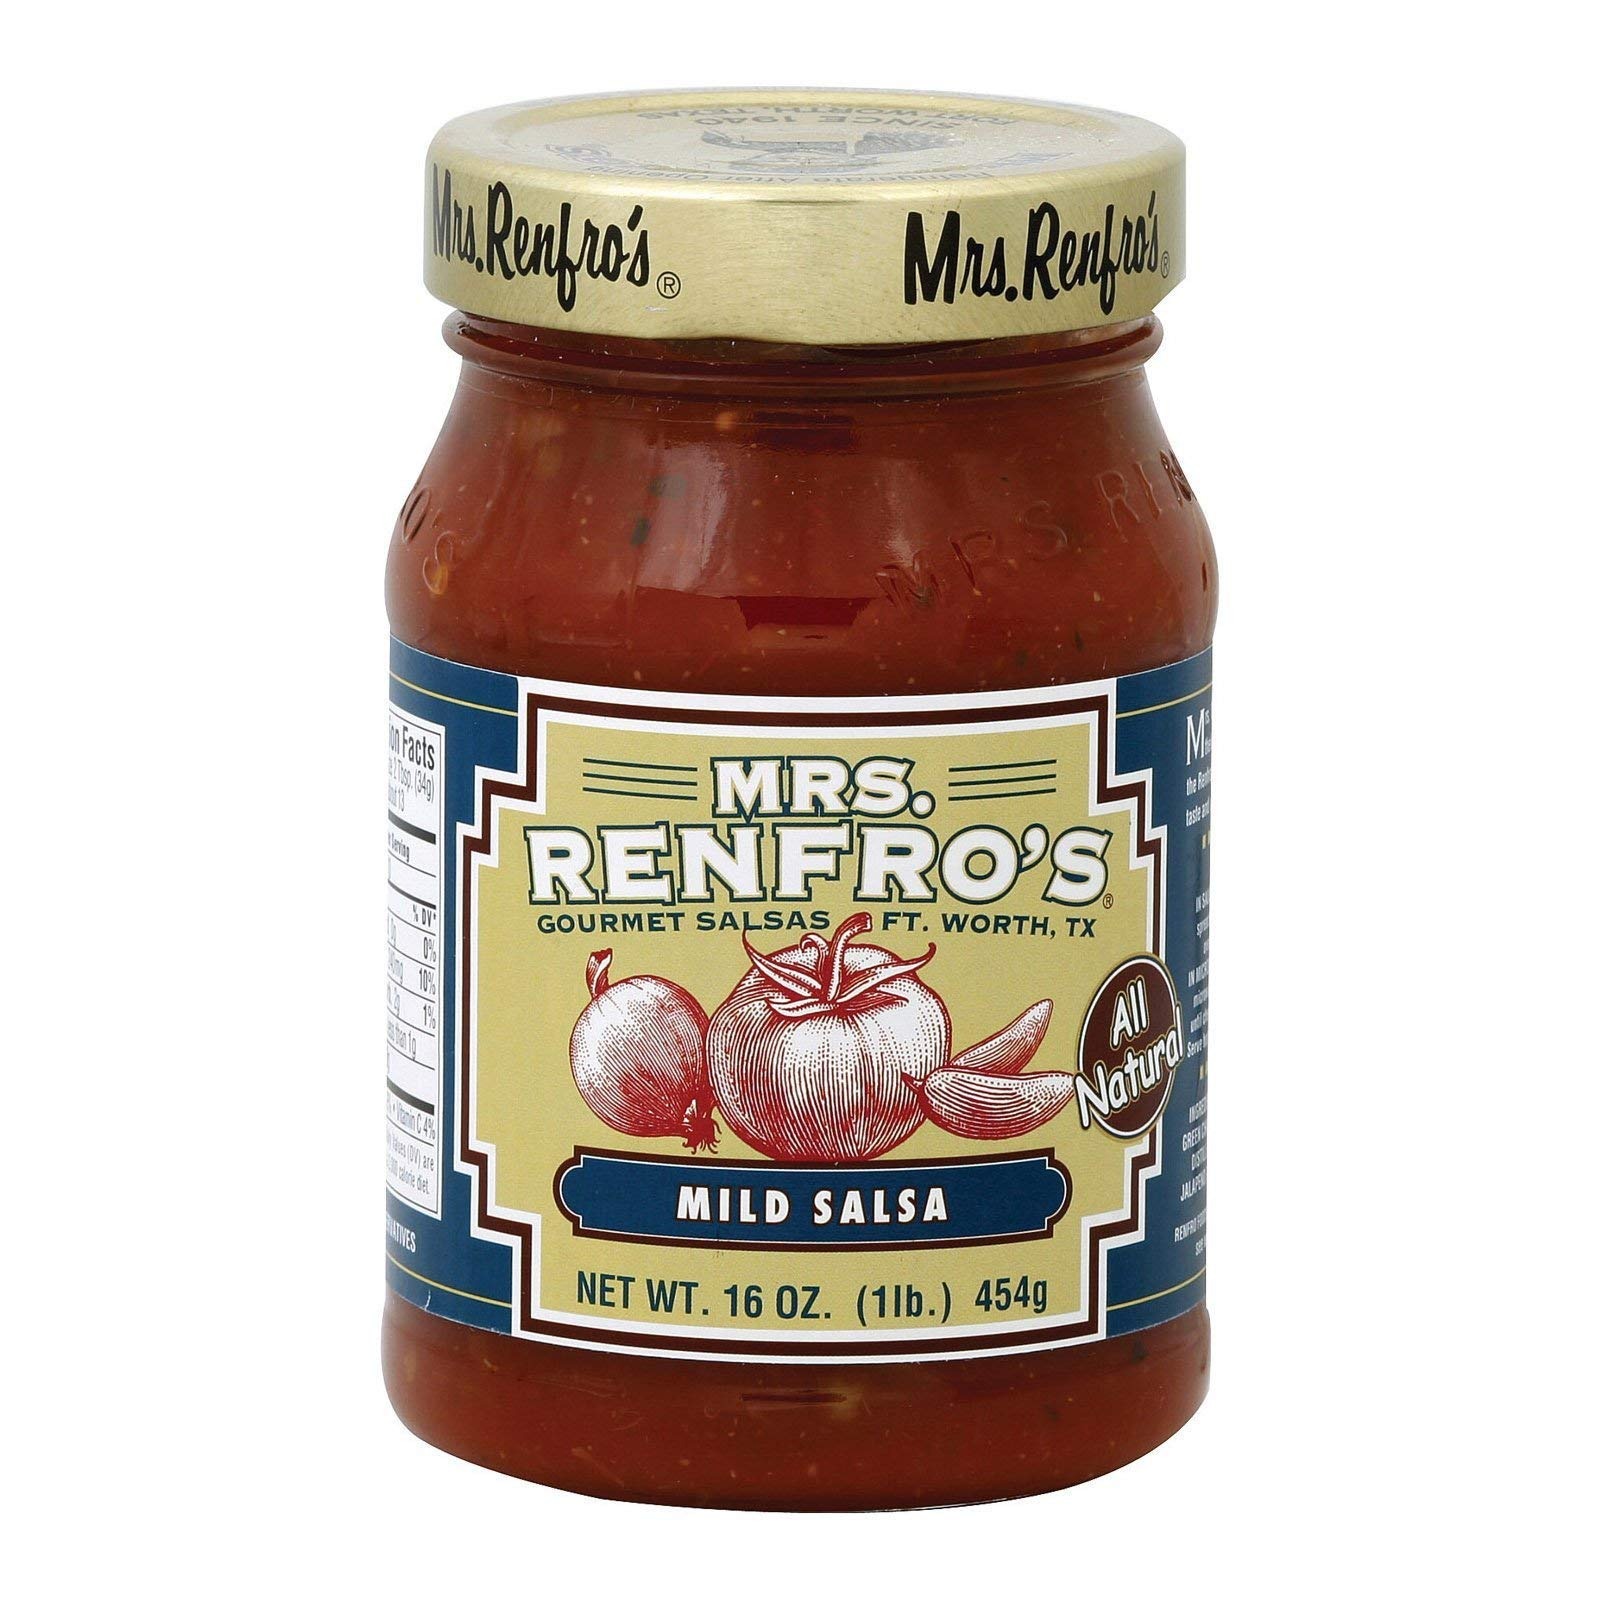
Item Name: Mrs Renfro Salsa Picante Mild, 16 oz
Bullet Point 1: Mild Salsa, Jalapeno, Hot
Bullet Point 2: Gourmet salsas
Bullet Point 3: No preservatives
Bullet Point 4: Gluten free
Bullet Point 5: Family owned & operated
Value: 16.0
Unit: Ounce

Price: 8.67